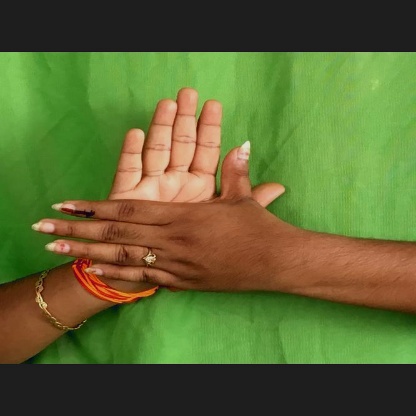
Mudra: Chakra